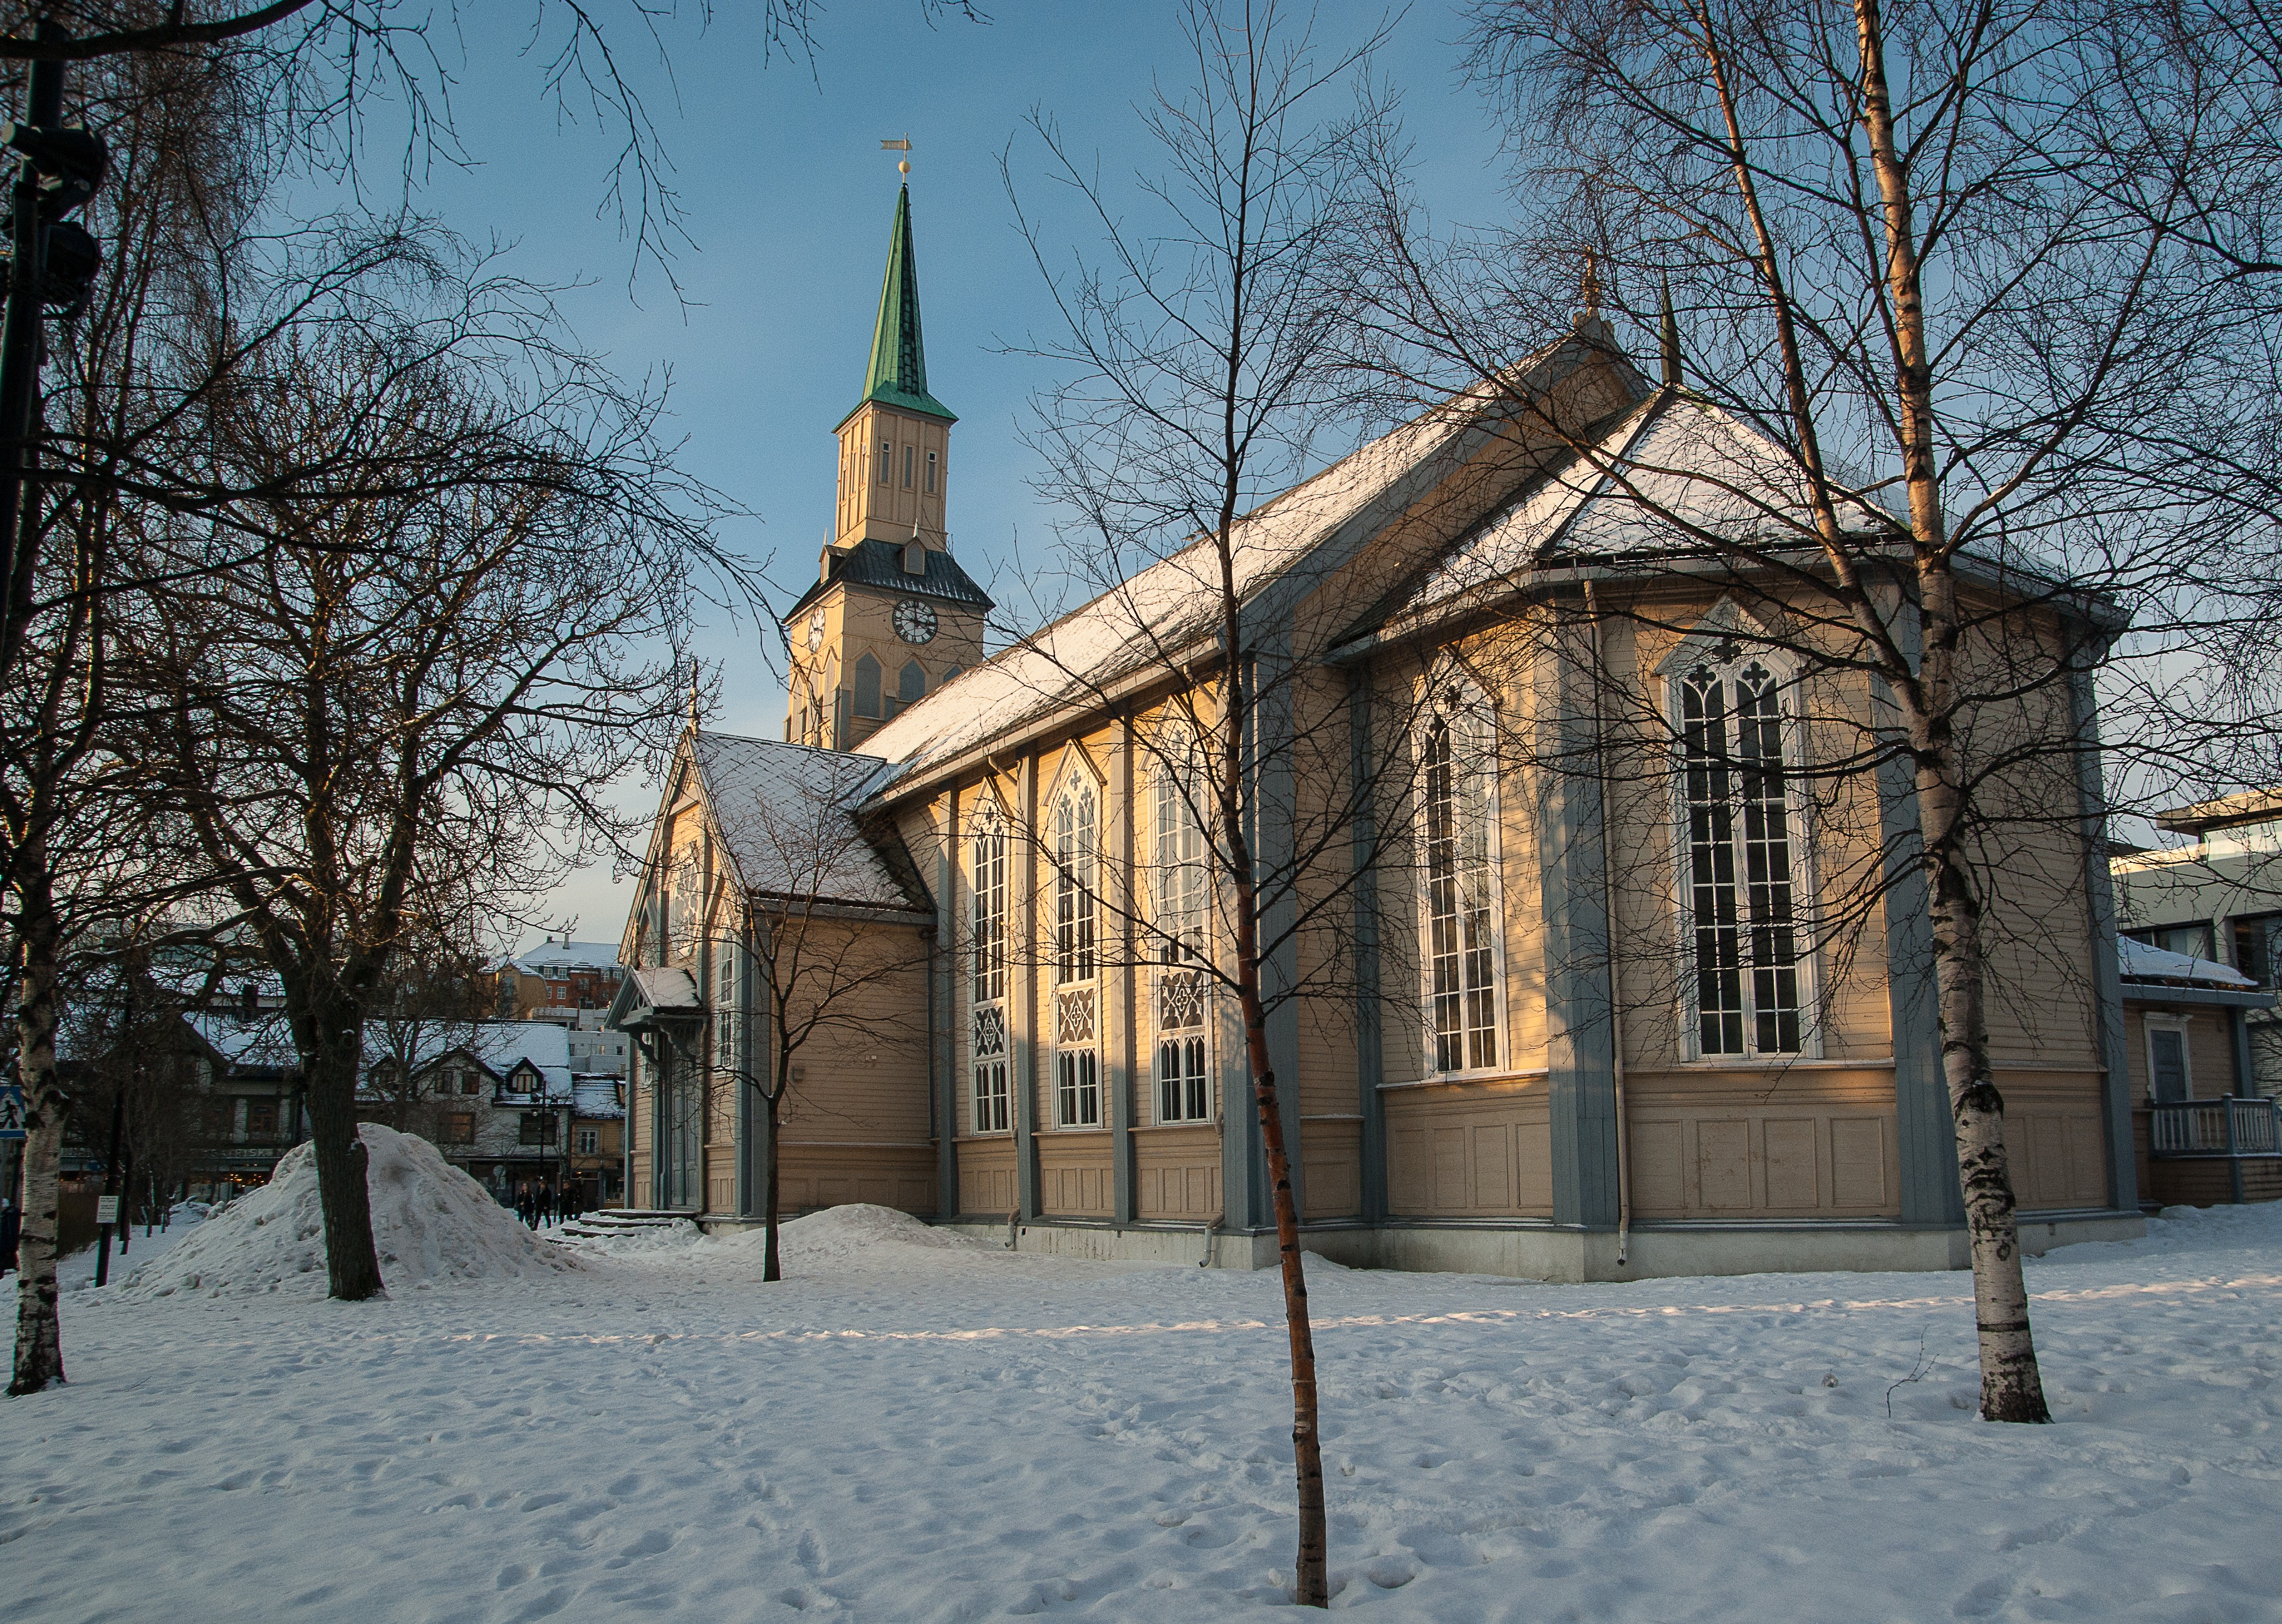
snow, winter, building, weather, church, cathedral, chapel, season, place of worship, monastery, norway, lapland, tromso